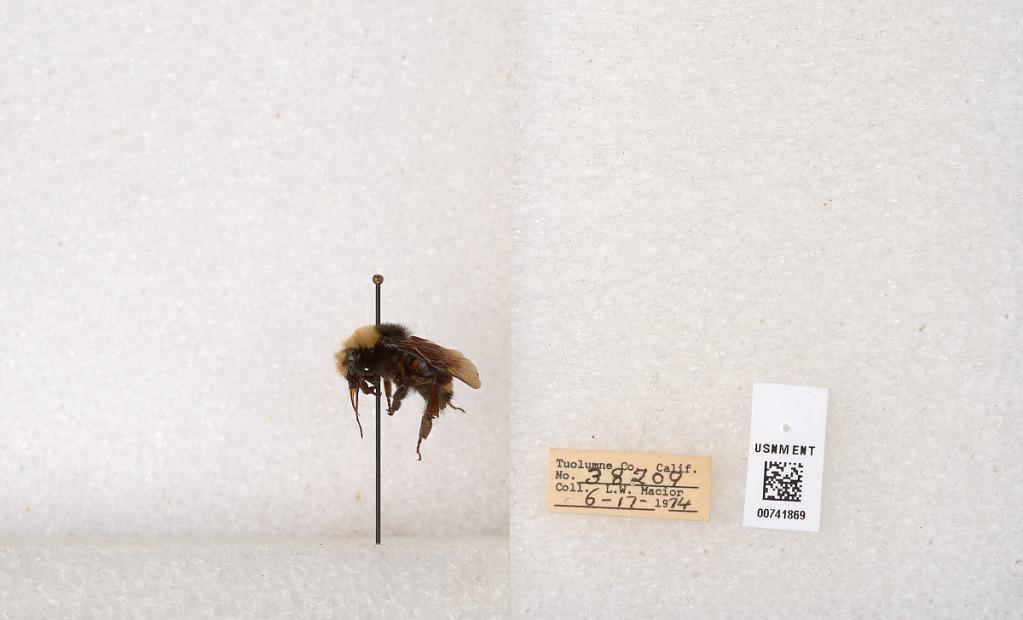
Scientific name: Bombus (Pyrobombus) vosnesenskii Radoszkowski
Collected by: L. Macior
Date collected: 1974-6-17
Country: United States
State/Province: California
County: Tuolumne
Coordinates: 37.9712, -120.228